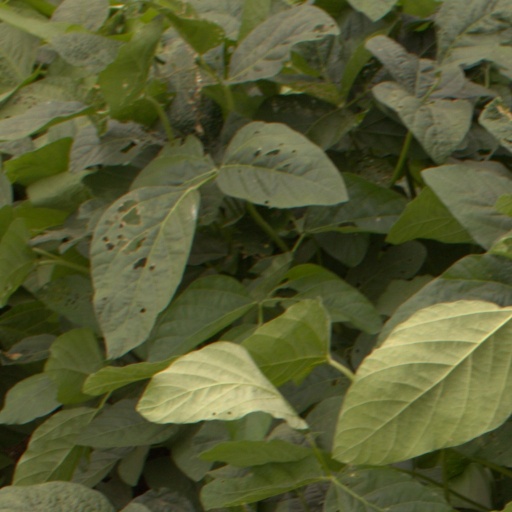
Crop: soybean